Reeve Electric Association Plant

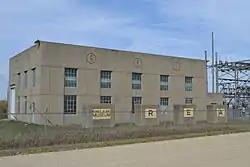

The Reeve Electric Association Plant, now known as the REA Power Plant Museum, is a historic structure located near Hampton, Iowa, United States. In the 1930s only 10% of rural homes and farms in the United States had electricity. The first mention of rural electrification in Hampton came in March 1936.